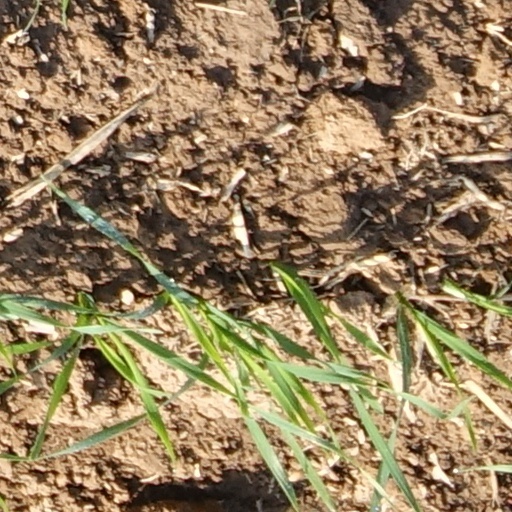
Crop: wheat